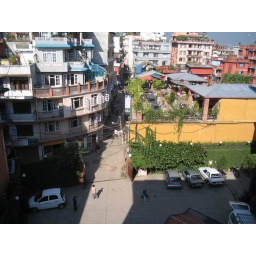
A view from the forth floor window of my hotel room in Thamal